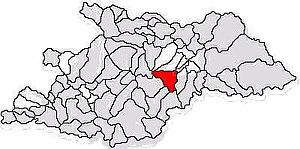
Botiza est une commune roumaine du județ de Maramureș, dans la région historique de Transylvanie et dans la région de développement du Nord-Ouest.